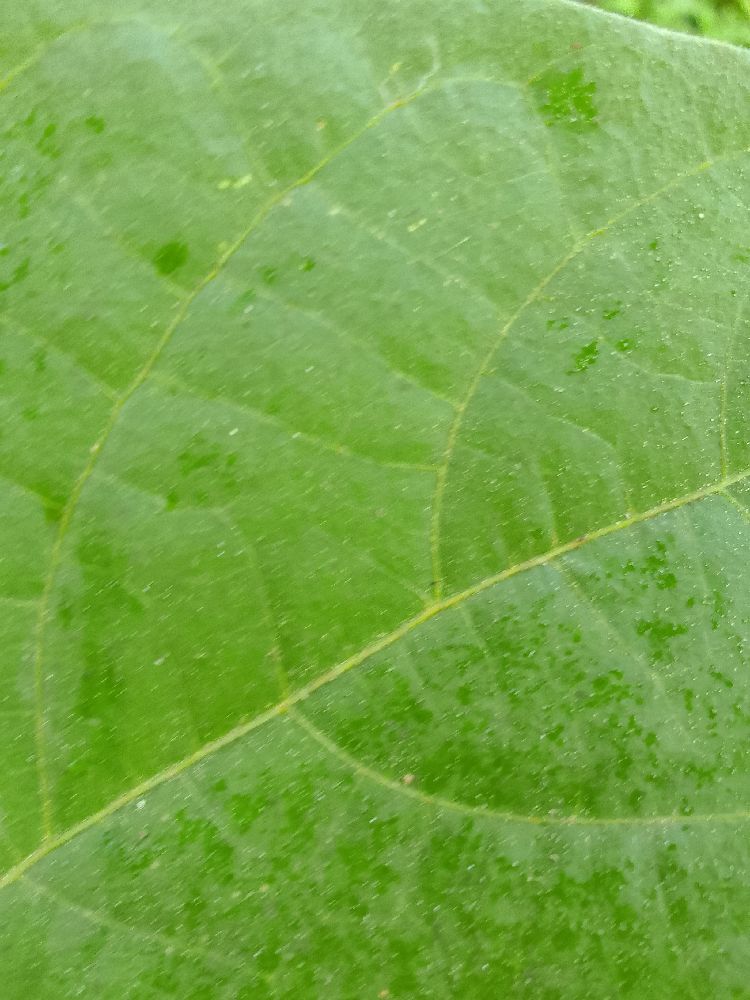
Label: healthy